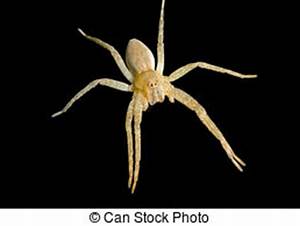
Label: spider